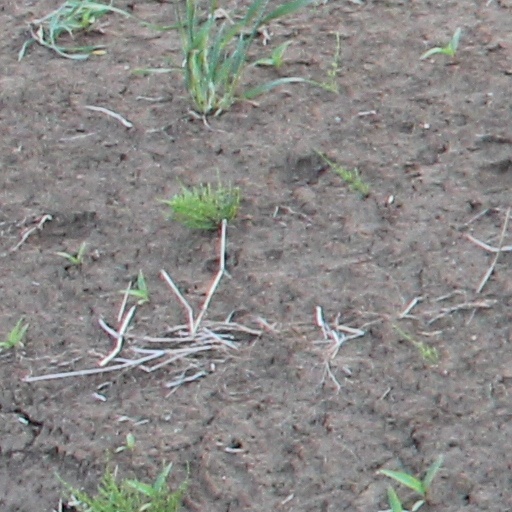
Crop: wheat